Landshövdingehus

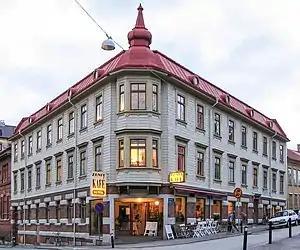
This landshövdingehus at Allmänna vägen 11 in Majorna was built in 1894. The original detailing is largely intact, although the windows were exchanged during a renovation in 1982. It is more luxurious than normal because of the corner placement. The building features corner towers with tower spires and bay windows. The ground floor was originally used by a department store, but is now occupied by a café.

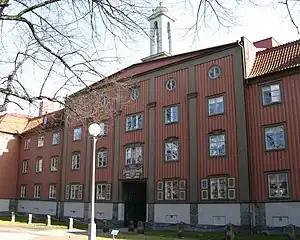
Kvarteret Standaret, designed by Arvid Fuhre, built in 1922–1923 at Karl Johans torg is a classic example of national romanticism in the form of a landshövdingehus. The buildings are arranged around a central axis. Note the relation between the materials – the wooden panel covering the stone base and the distinct vertical elements.Arvid Fuhre was also the main architect of the buildings in Gothenburg 300 Years foundation Jubilee exhibition 1923 at the Liseberg, today an amusement park. The design and colour scheme of Standaret and Liseberg have great similarities. Standaret is now protected as a building of cultural significance by the city of Gothenburg.

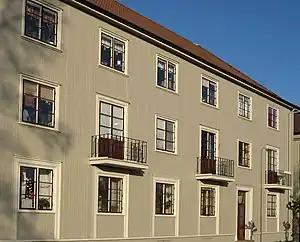
Kvarteret Maskrosen, built 1928–1934 at Gröna vallen, is characteristic of Kungsladugård. The building is in a classical style, with vertical smooth wooden board (i.e. without strips) and a small yard facing the street.

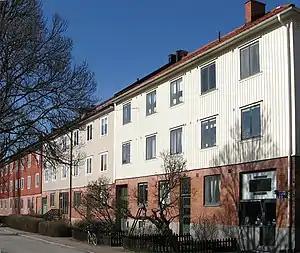
Kvarteret Åkermyntan at Lugnet is built in functionalist style 1931–1934. Typical of this type of landshövdingehus is the austere façade totally without decoration, in contrast to earlier styles. The wooden panel is nailed vertically to give the wall a flatter look. Other details also contribute to an even surface: a brick wall without any decoration and a diminutive strip in the splice between brick and wood.

The landshövdingehus (English: "governor house") is a type of building unique to Gothenburg, Sweden. City bylaws in the 19th century ruled that houses made of wood could be a maximum of two storeys high in order to protect against fires. However, one building association tried to circumvent the rule and submitted drawings for a building with the ground storey made of brick and two upper storeys made of wood. The city building council did not accept the application, but the county government overruled them and the landshövdingehus was born.